Perito Moreno Glacier

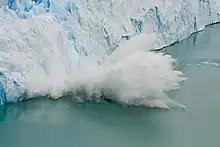

Pressure from the weight of the ice slowly pushes the glacier over the inner fjord of Lake Argentino reaching the coast of Península de Magallanes and bisecting the lake at an area called the Brazo Rico (Rico Arm) on one side and the Canal de los Témpanos (Iceberg Channel) on the other. With no outlet, the water level on the Brazo Rico side of the lake can rise by as much as 30 meters above the level of the main body of Argentino Lake. Intermittently, the pressure produced by the height of the dammed water breaks through the ice barrier causing a spectacular rupture, sending a massive outpouring of water from the Brazo Rico section to the main body of Lake Argentino and the Santa Cruz river. As the water exits Brazo Rico, the scored shoreline is exposed, showing evidence of the height of the water build-up. This dam–ice-bridge–rupture cycle recurs naturally between once a year to less than once every decade.